Warracknabeal

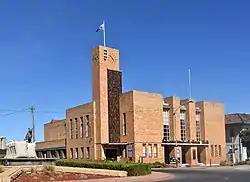
Former Town Hall and sheep dog and wheatbag statue (left)

Warracknabeal is a town in the Australian state of Victoria, located in the Victorian wheatbelt. Situated on the banks of the Yarriambiack Creek, 330 km northwest of Melbourne, it is the business and services centre of the northern Wimmera and southern Mallee districts, and hosts local government offices of the Shire of Yarriambiack. At the , the Warracknabeal township had a population of 2,359.